Brazilian battleship Minas Geraes

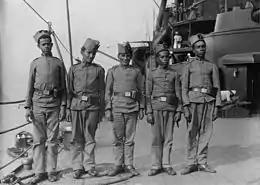
Afro-Brazilian and "pardo" sailors pose for a photographer on board "Minas Geraes", probably during the ship's visit to the United States in early 1913.

"Minas Geraes" was christened by Senhora Regis de Oliveira, the wife of the Brazilian minister to Great Britain, and launched at Newcastle-on-Tyne on 10 September 1908. During fitting-out, it was moved to Vickers' Walker Yard, and thousands turned out to see the incomplete ship squeeze barely underneath and through overhead and swing bridges. After completion, "Minas Geraes" was handed over by Armstrong on 5 January to the Brazilian Commission on behalf of the Brazilian government, while the ship's company was mustered on deck. The British Royal Navy carried out its gunnery trials at Armstrong's request, and with the agreement of the Brazilian government. Although the idea of having superfiring turrets was not new—the American s were also designed and built in this fashion around the same time—the trials attracted interest from a few nations, who sent representatives to observe. They wanted to resolve two major questions: the effect that firing the upper superfiring turrets would have on the crewmen in the lower guns, and whether smoke from the discharge of the lower guns would hinder the targeting capabilities of the upper turret. The tests resolved both questions satisfactorily.